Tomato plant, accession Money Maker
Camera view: bottom (45 deg); turntable rotation: 0 degrees
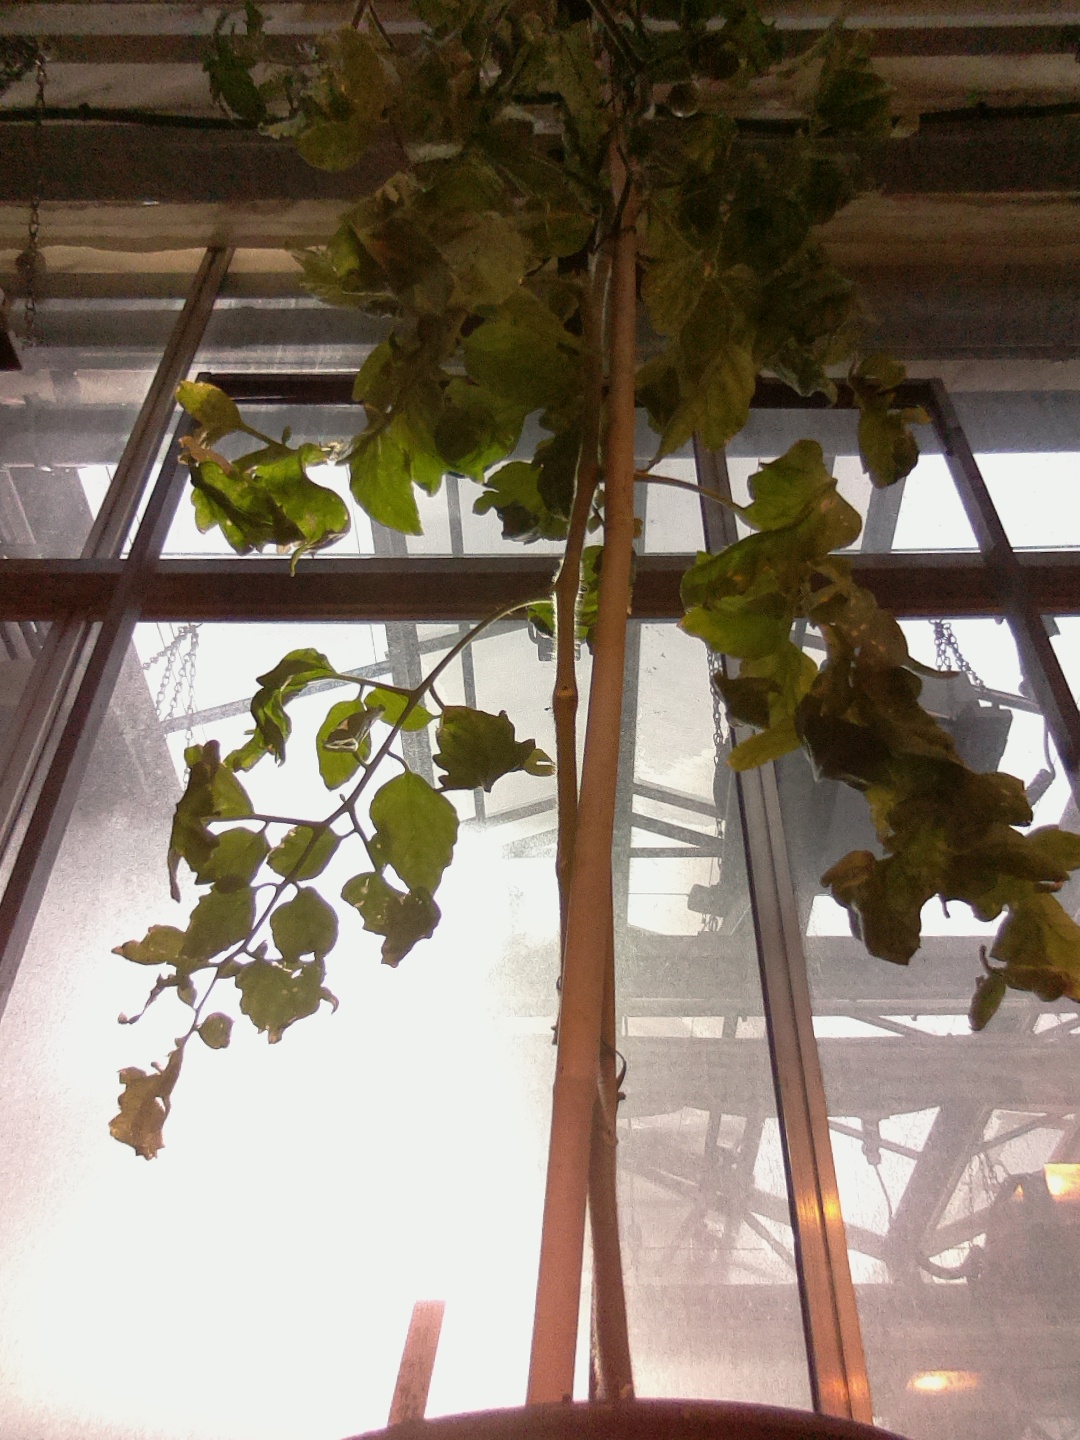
BBCH growth stage 77: 70%-80% of final fruit size